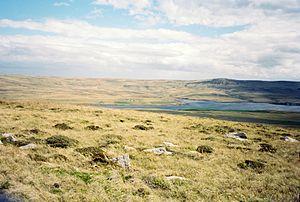
La baie de San Carlos est une baie/fjord située sur la côte ouest de Malouine orientale, faisant face au détroit des Malouines, dans les îles Malouines.